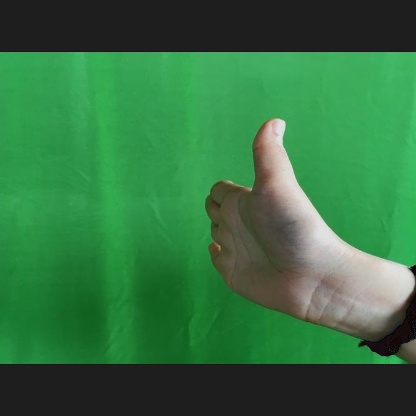
Mudra: Ardhachandran